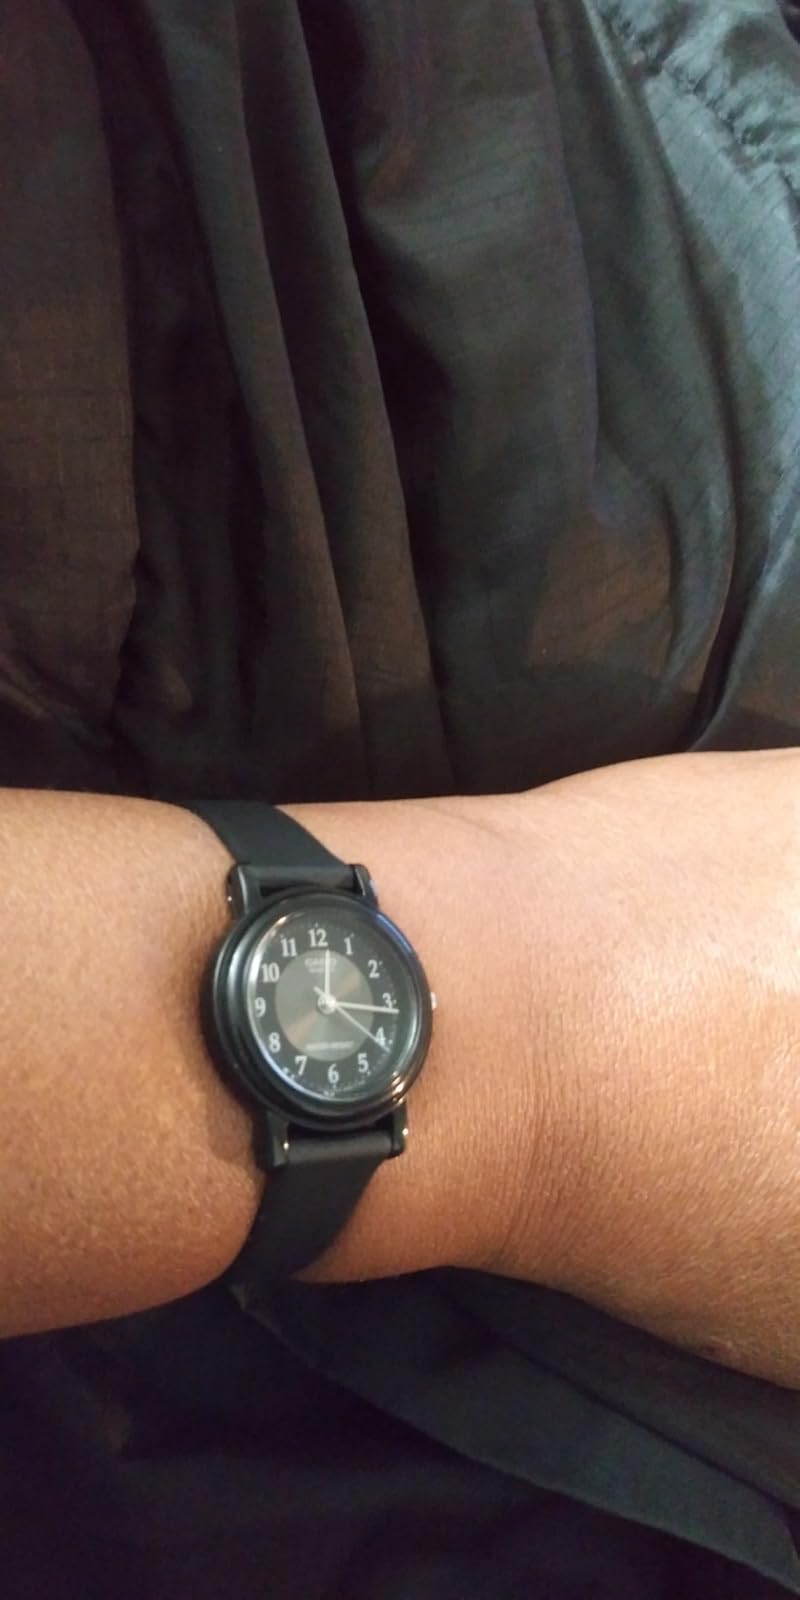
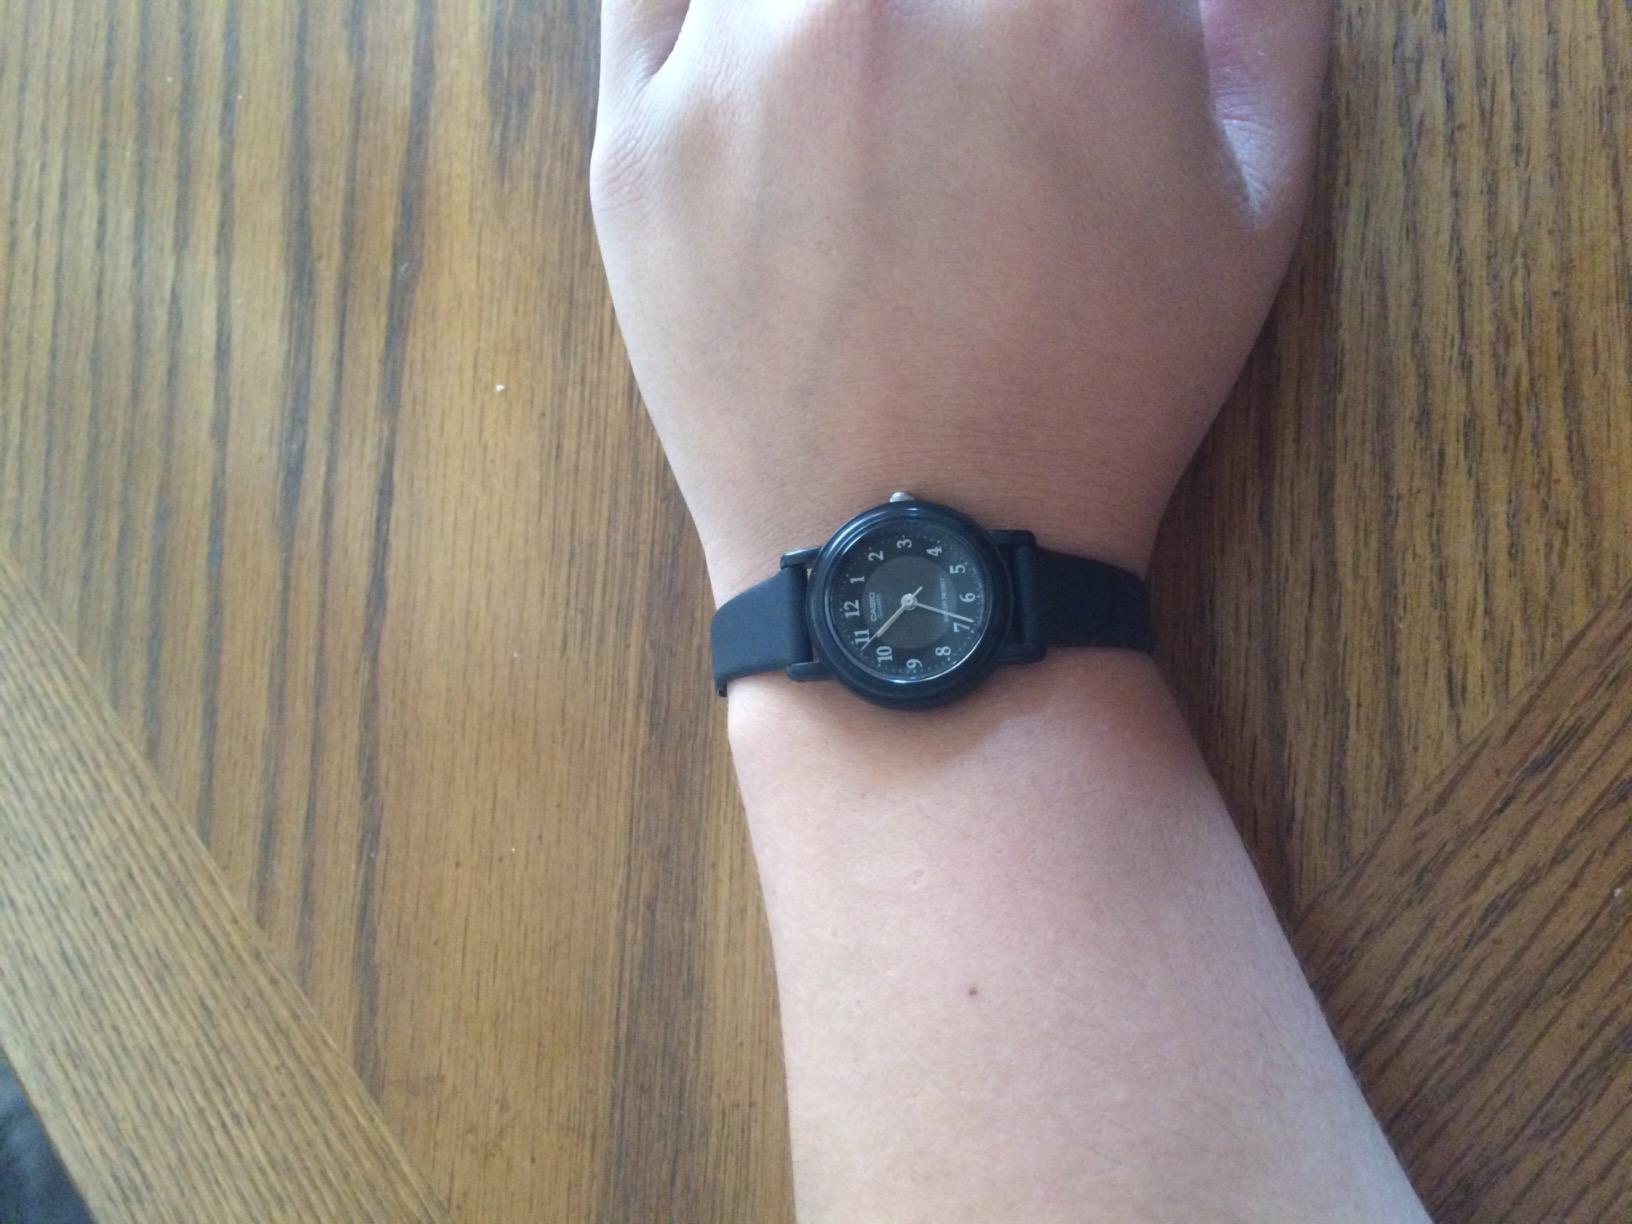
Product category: accessories_watch
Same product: yes